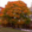
Label: maple_tree